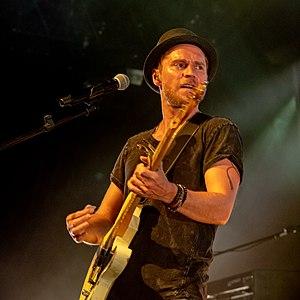
Johannes Oerding est un auteur-compositeur-interprète, chanteur et guitariste allemand né le 26 décembre 1981 à Münster.